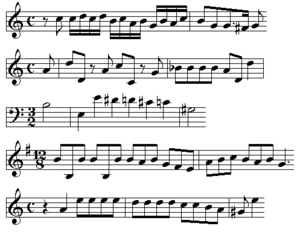
Dieterich Buxtehude /ˈdiːtʁɪç buksdǝˈhuːðǝ/, né vers 1637 à Helsingborg ou Buxtehude ou Oldesloe et mort le 9 mai 1707 à Lübeck, est un musicien, organiste et compositeur allemand d'ascendance danoise. Établi à Lübeck, l'une des villes les plus actives sur le plan musical en son temps, il compose pour la liturgie, mais aussi pour des concerts spirituels ou profanes plaisant au public local, notamment les Abendmusiken, veillées musicales de l'Avent dont il fait une institution qui se perpétue jusqu'au XIXᵉ siècle.